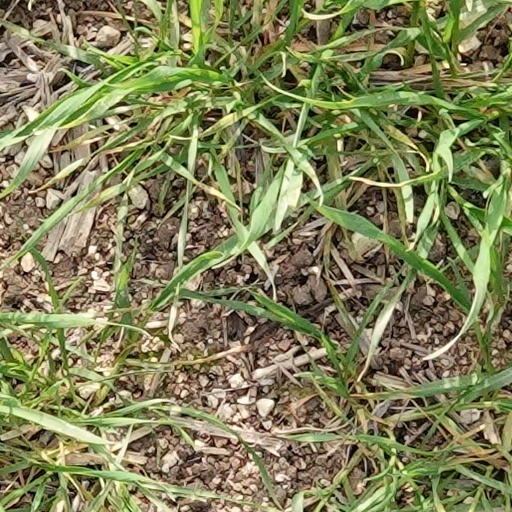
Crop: wheat